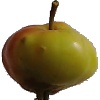
Label: Apple Red Yellow 2